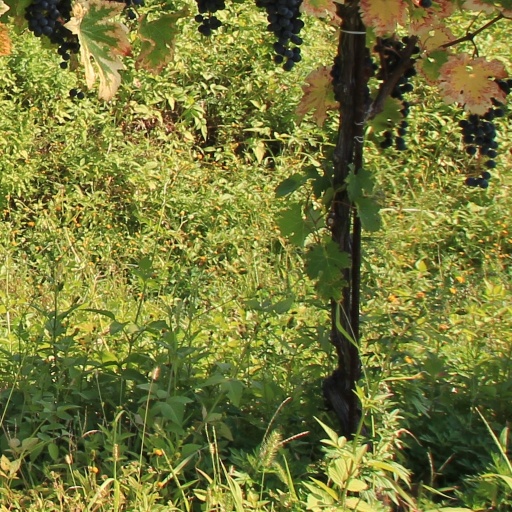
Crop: grape